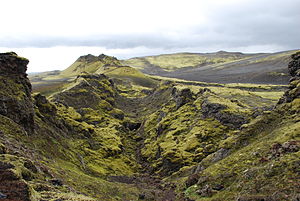
Laki
Kløften i Laki
Laki er et vulkanområde i det sydlige Island. Kraterne ligger på række og kaldes Lakagìgar. I 1783 skete der her et vulkanudbrud, som er ét af de største, man har haft på jorden siden sidste istid. Det regnes til størrelse 6 på VEI-skalaen.